Carlton Town F.C.

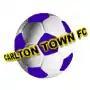
The club's former badge, used until 2007

Carlton has played in a home kit largely comprising yellow and blue since at least the 2003–04 campaign. Away kits have generally been more varied; these have featured a red ensemble for 2003–04 and 2004–05, a navy and sky blue design for 2005–06 and 2006–07, a green and white combination for the 2015–16 season, a red and white mix for 2021–22, as well as a pairing of pink and black for 2022–23. An additional third kit was released in 2021 which used neon green. The home kit mirrors the colours of the club badge, introduced in July 2007, which also depicts Carlton Town's initials, year of foundation, and common nickname—the "Millers". Green's Mill remains a well-known focal point in the Sneinton area, the original home of the team, and in Nottingham more widely.